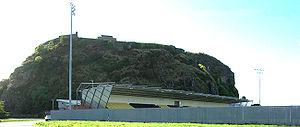
Le Dumbarton Football Stadium est un stade écossais de football de 2 050 places assises ayant depuis 2000 le Dumbarton FC comme équipe résidente.